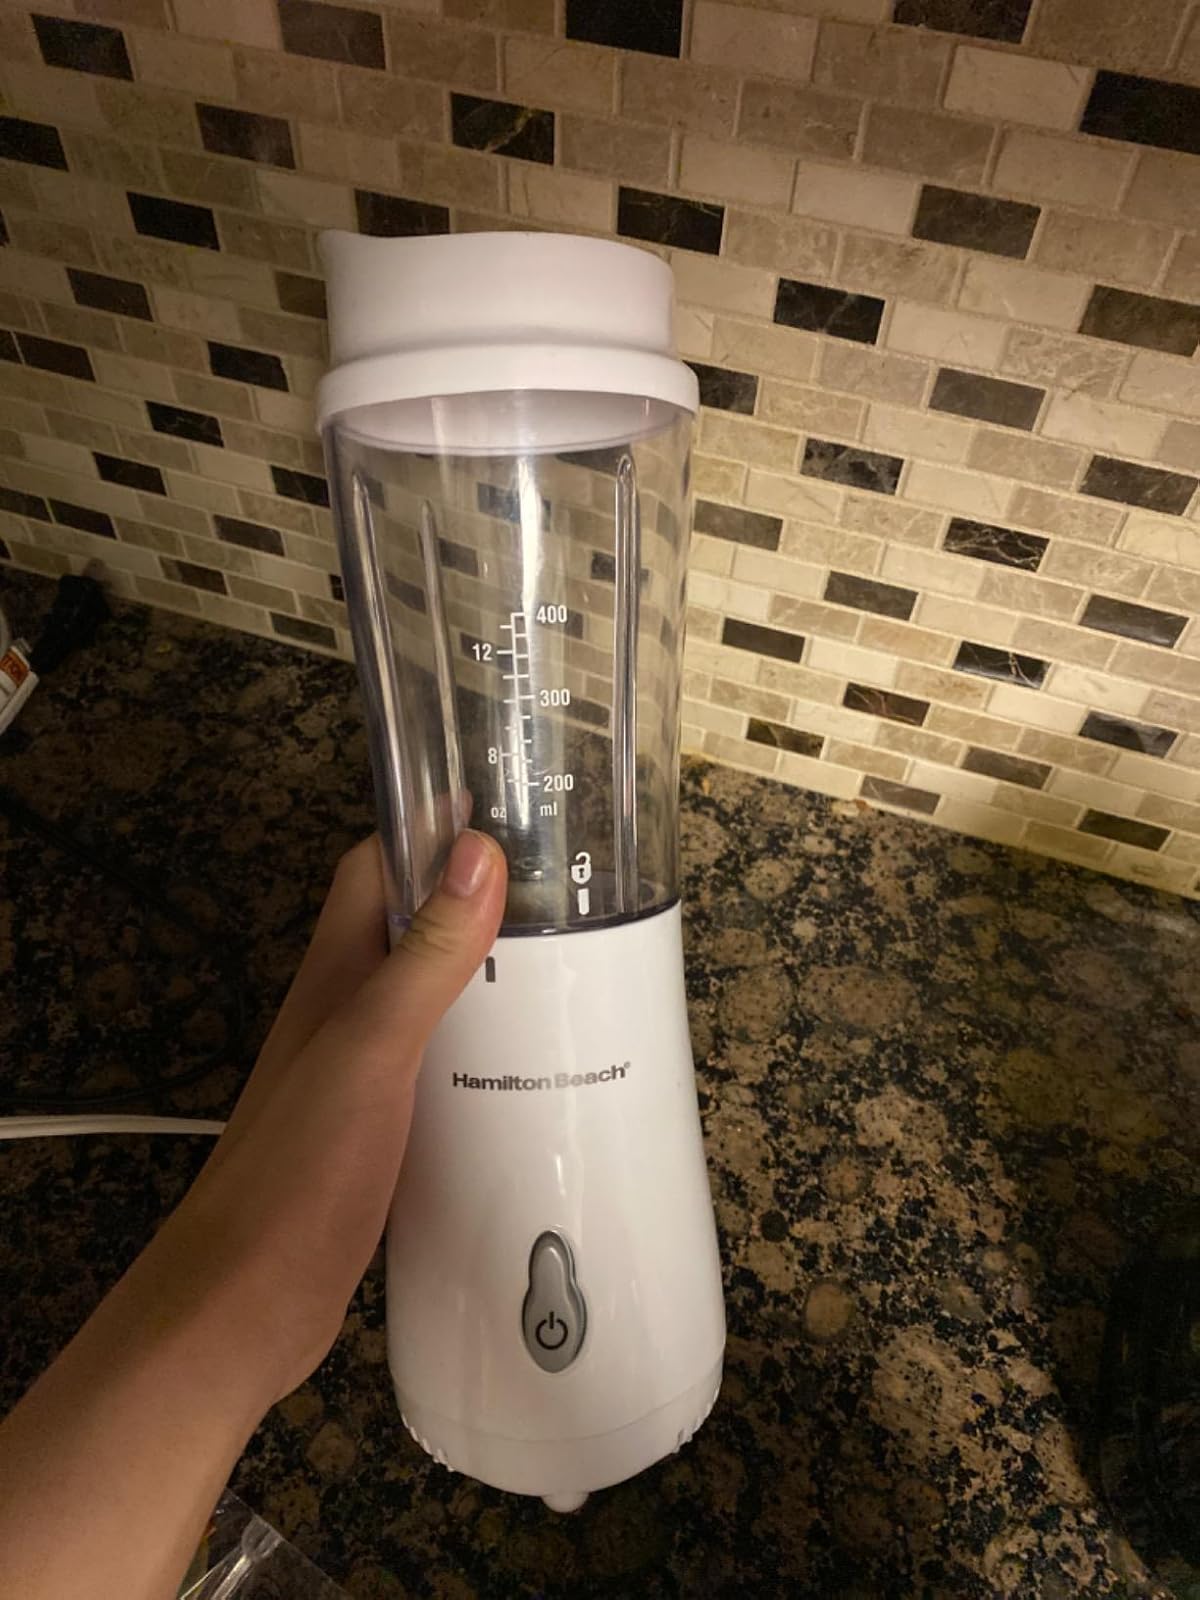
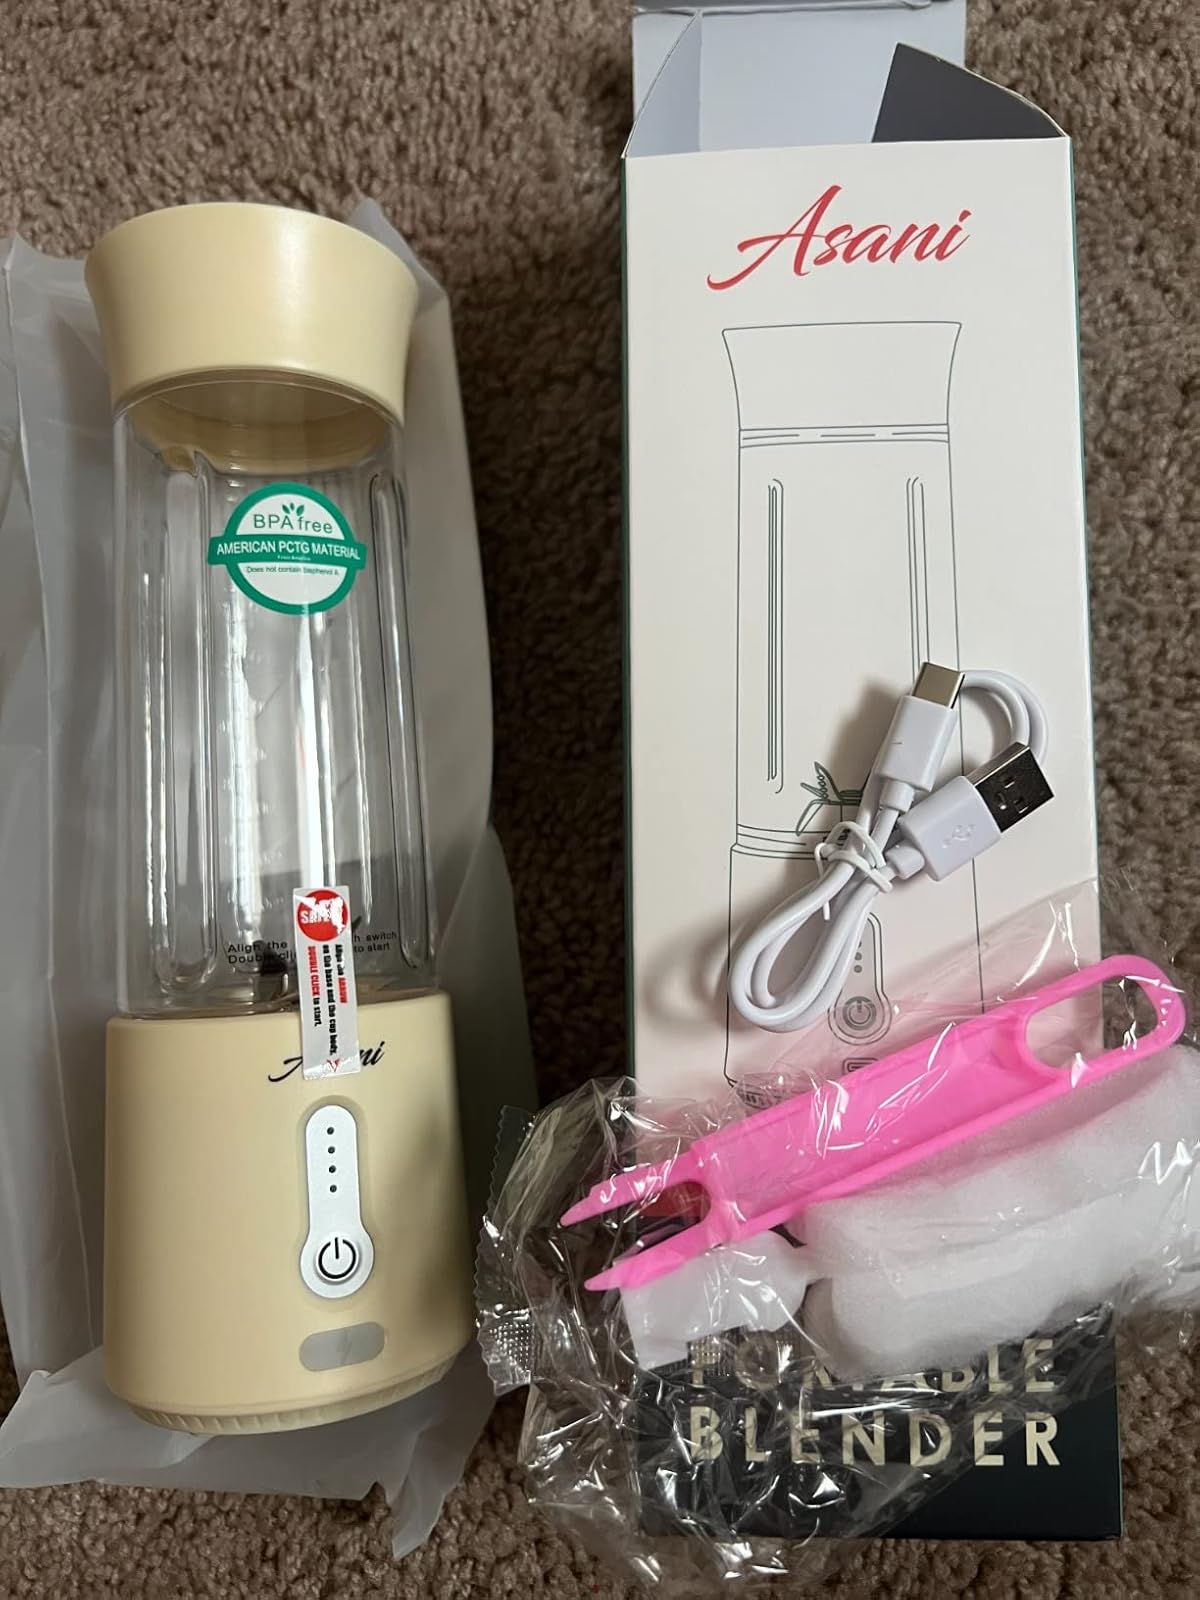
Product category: items_blender
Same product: no